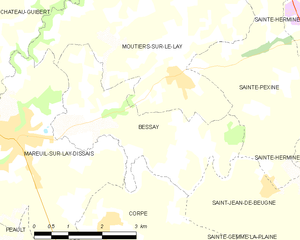
Carte des communes françaises Bessay